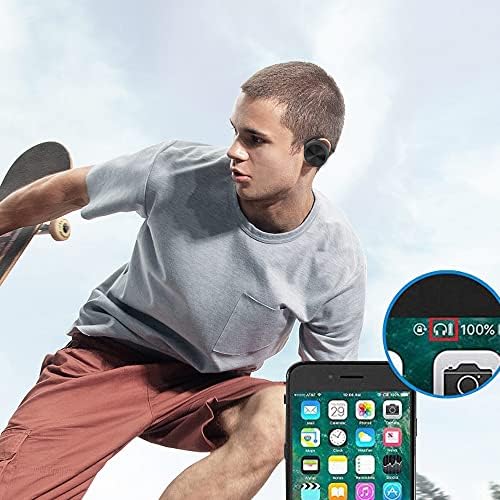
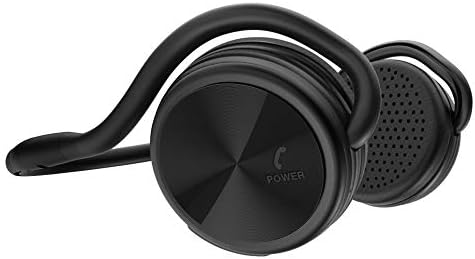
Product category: headphones
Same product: yes